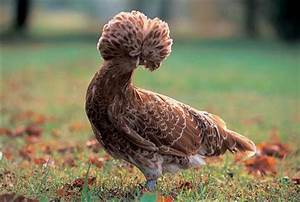
Label: gallina